Music technology

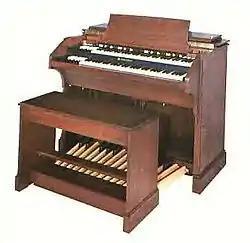
A Hammond C-3 electric organ

An electric piano is an electric musical instrument which produces sounds when a performer presses the keys of the piano-style musical keyboard. Pressing keys causes mechanical hammers to strike metal strings or tines, leading to vibrations which are converted into electrical signals by magnetic pickups, which are then connected to an instrument amplifier and loudspeaker to make a sound loud enough for the performer and audience to hear. Unlike a synthesizer, the electric piano is not an electronic instrument. Instead, it is an electromechanical instrument. Some early electric pianos used lengths of wire to produce the tone, like a traditional piano. Smaller electric pianos used short slivers of steel, metal tines or short wires to produce the tone. The earliest electric pianos were invented in the late 1920s.